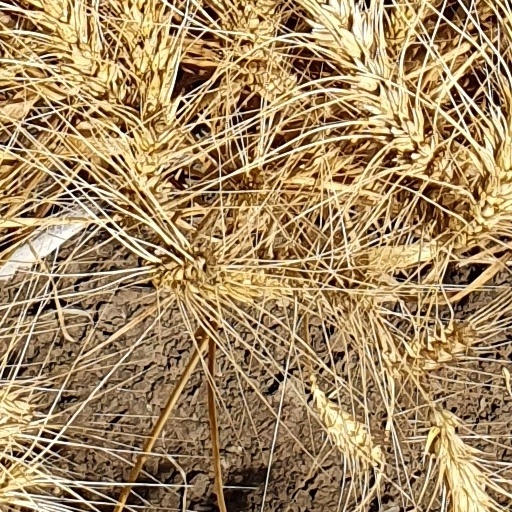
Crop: wheat